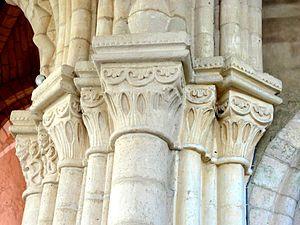
Croisillon nord, arcade vers la croisée, chapiteaux côté ouest (pile NO de la croisée).
L'église Saint-Denis est une église catholique paroissiale située à Foulangues, dans le département de l'Oise, en France. Elle comporte probablement des parties d'une église plus ancienne, bâtie à la fin du XIᵉ ou au début du XIIᵉ siècle : ce sont les parties hautes de la nef, invisibles depuis l'extérieur. Sinon, l'église a été bâtie pendant une seule campagne de travaux à partir des années 1140, et affiche un style roman tardif, qui annonce déjà le gothique par la qualité de la sculpture de ses chapiteaux, la composition rigoureuse de ses piliers cantonnées, et son voûtement d'ogives, même si l'iconographie des chapiteaux et les profils archaïques des tailloirs, des ogives et des arcades sont encore proprement romans. L'église de Foulangues est, malgré ses petites dimensions, l'une des plus remarquables de la région. Ses murs extérieurs ne trahissent en rien le caractère de l'édifice qu'ils renferment, car ils ont été presque entièrement rebâtis à divers époques.